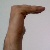
The image shows a hand gesture representing a space in Indian Sign Language.